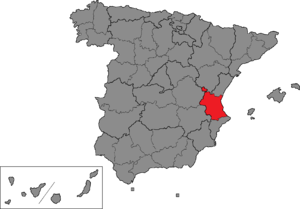
La circonscription électorale de Valence est l'une des cinquante-deux circonscriptions électorales espagnoles utilisées comme divisions électorales pour les élections générales espagnoles.